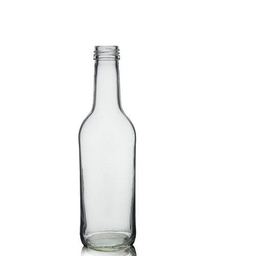
Label: bottles